Birsa Munda

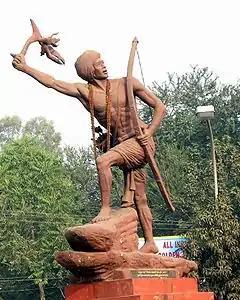
Birsa Munda statue by Nabhendu Sen at "Naya More", Bokaro Steel City, Jharkhand

He left Gerbera in the wake of the mounting Sardar agitation. He participated in the agitation stemming from popular disaffection at the restrictions imposed upon the traditional rights of the Mundas in the protected forest, under the leadership of Gideon of Piring in the Porhat area. During 1893–94 all waste lands in villages, the ownership of which was vested in the Government, were constituted into protected forests under the Indian Forest Act VII of 1882. In West Singhbhum as in Lohardaga, the forest settlement operations were launched and measures were taken to determine the rights of the forest-dwelling communities. Villages in forests were marked off in blocks of convenient size consisting of village sites and cultivable wastelands sufficient for the needs of villages. In 1894, Birsa had grown up into a strong young man, shrewd and intelligent, and undertook the work of repairing the Dombari tank at Gerbera damaged by rains.